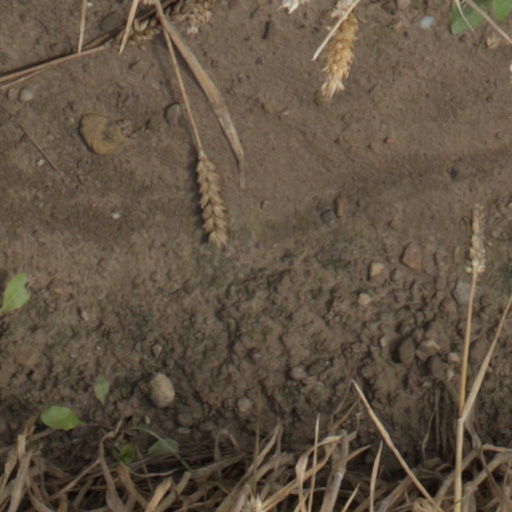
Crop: wheat